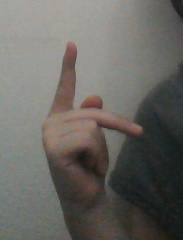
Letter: dha